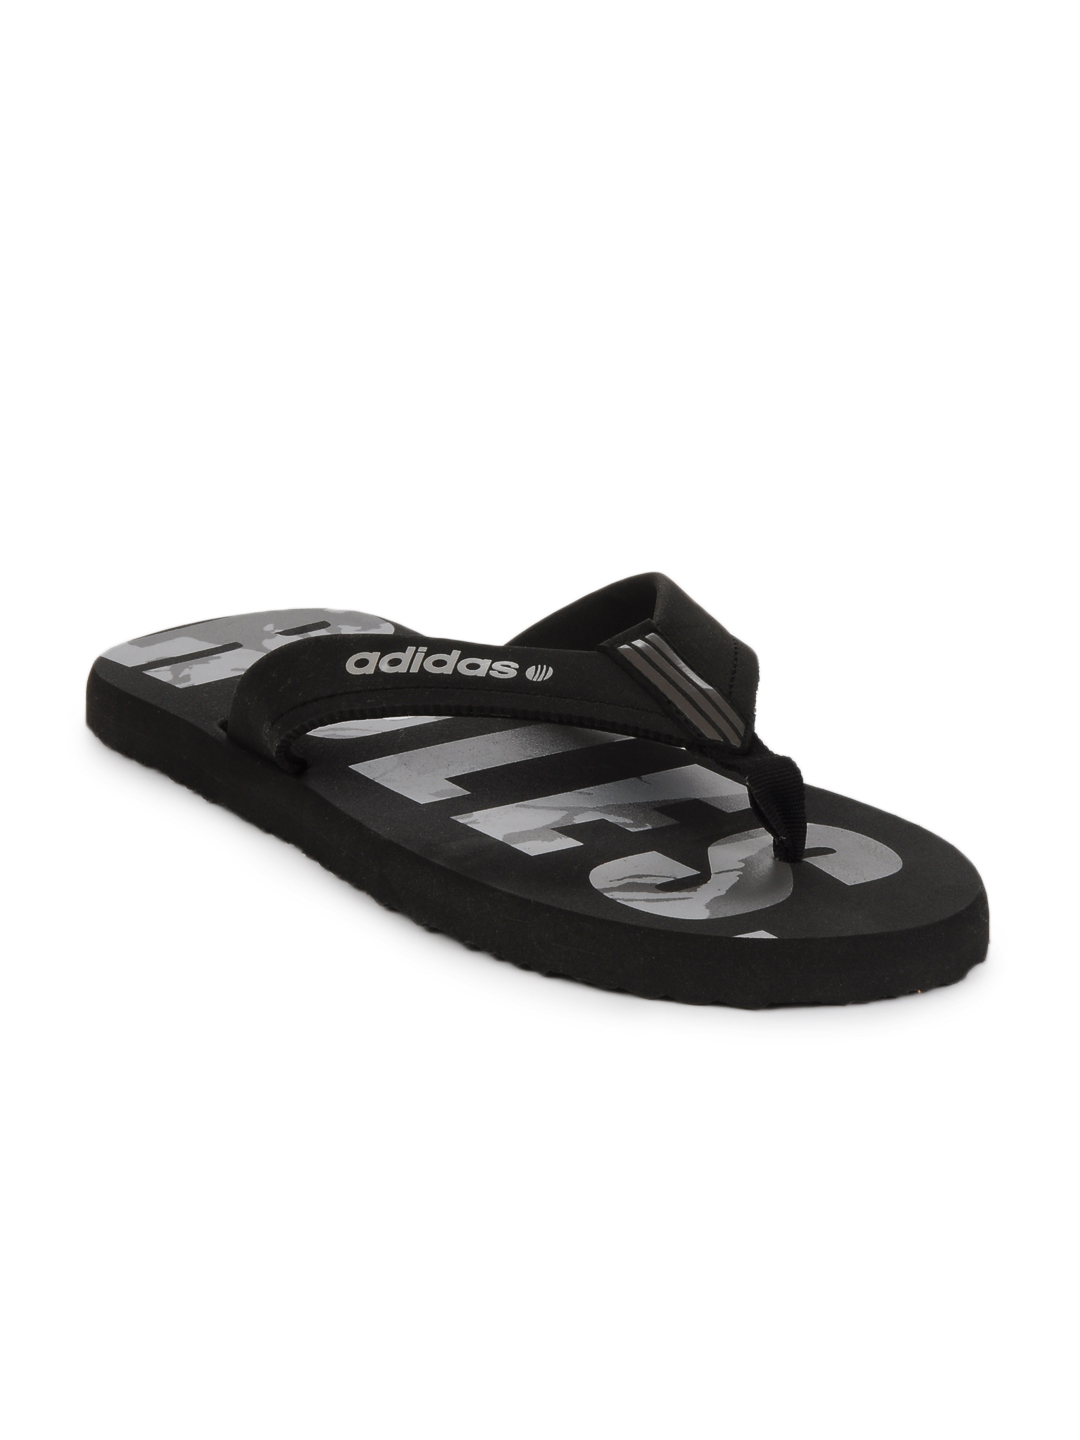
ADIDAS Men Black Street Rules Flip Flops
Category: Footwear / Flip Flops / Flip Flops
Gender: Men
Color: Black
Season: Summer 2012
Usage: Casual